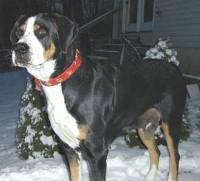
Greater_Swiss_Mountain_dog